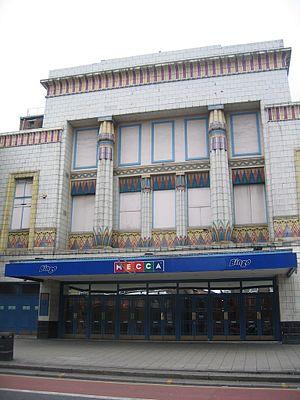
L'ancien cinéma Carlton est un bâtiment Art déco classé de grade II *, situé au 161–169 Essex Road, à Islington, à Londres. Il a été achevé en 1930 en tant que théâtre de cinéma avec une capacité de 2 226 places.